Four-wheel drive in Formula One

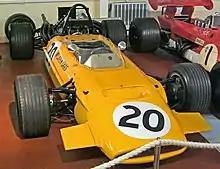
The McLaren M9A.

Bruce McLaren's team was the last front-running team to produce a 4WD car in 1969, a brand new chassis designed by Jo Marquart and designated the M9A. The car, complete with distinctive "tea tray" rear wing, was completed in time for Derek Bell to use in the British Grand Prix alongside the standard M7s, where he retired with suspension failure. After McLaren himself tested the car he compared driving it to ""trying to write your signature with someone constantly jogging your elbow"" and the car was never raced again.